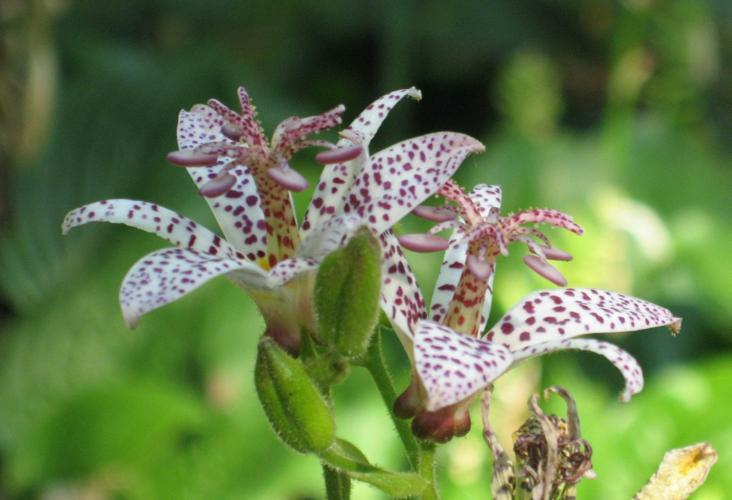
Flower: toad lily